David Beckham Homme

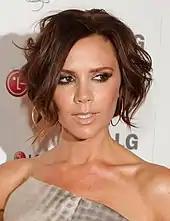
David designed the scent with Victoria's preferences in mind.

Beckham designed the scent with Victoria's preferences in mind, as the scent is something that she has to "put up with" being on him. He tested the fragrance out on his three sons, stating that: "That's the good thing about having three boys, they are so honest".